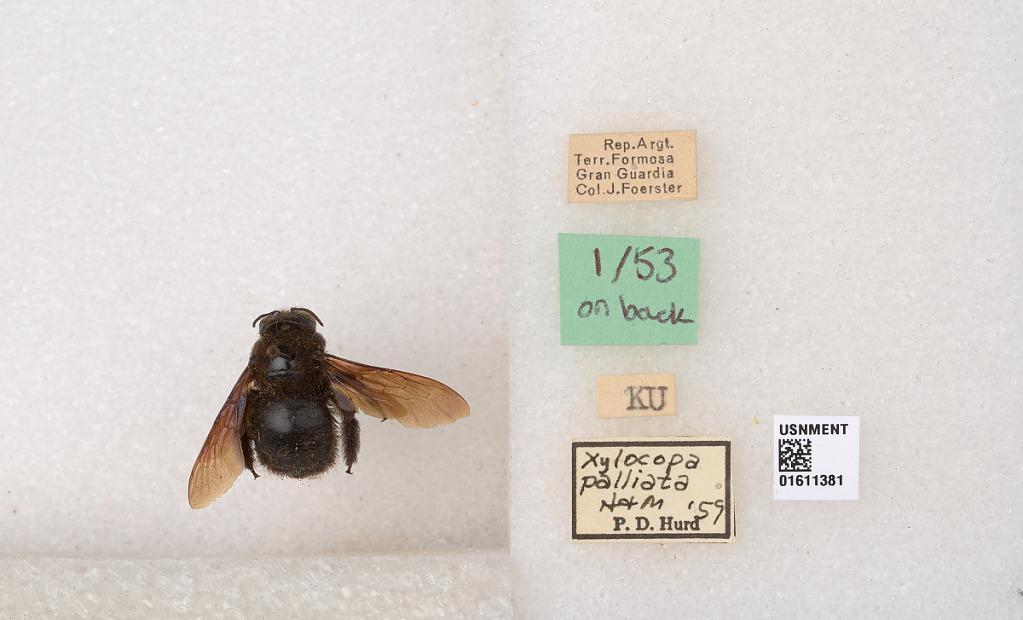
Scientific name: Xylocopa
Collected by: J. Araujo
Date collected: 1953-1-1
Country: Argentina
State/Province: Formosa
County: Formosa
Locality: Gran Guardia
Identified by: Hurd, P. D.